FC Chornomorets Odesa

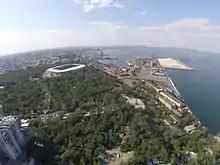
Location of Chornomorets Stadium

The official date of foundation of Chornomorets Odesa is considered to be 26 March 1936 as Dynamo Odesa. Dynamo Odesa, however, participated before that in the city championship since 1923 (the year of establishment of the Ukrainian football competitions) winning it in 1933. Dynamo Odesa itself was first called Spartak Odesa until 1926. In 1940, after relegating from the Top level, the club was merged with that participated in the republican competitions (Championship of Ukrainian SSR) and replaced Dynamo in next competitions. In 1941, the club was reformed again when it was included into the "War Championship" (Top division) under the name of Spartak Odesa.